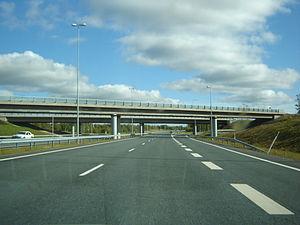
La route nationale 29 est une route nationale de Finlande menant de Keminmaa à Tornio.